Han nationalism

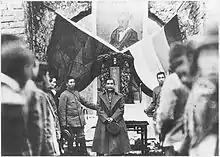
Sun Yat-sen and other members of the Government of the Republic of China visited the mausoleum of Emperor Hongwu of the Ming dynasty, February 15, 1912

Han nationalism is a form of ethnic nationalism asserting ethnically Han Chinese as the exclusive constituents of the Chinese nation. It is often in dialogue with other conceptions of Chinese nationalism, often mutually-exclusive or otherwise contradictory ones. Han Chinese are the dominant ethnic group in both states claiming to represent the Chinese nation: the Republic of China and the People's Republic of China.